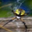
Label: spider